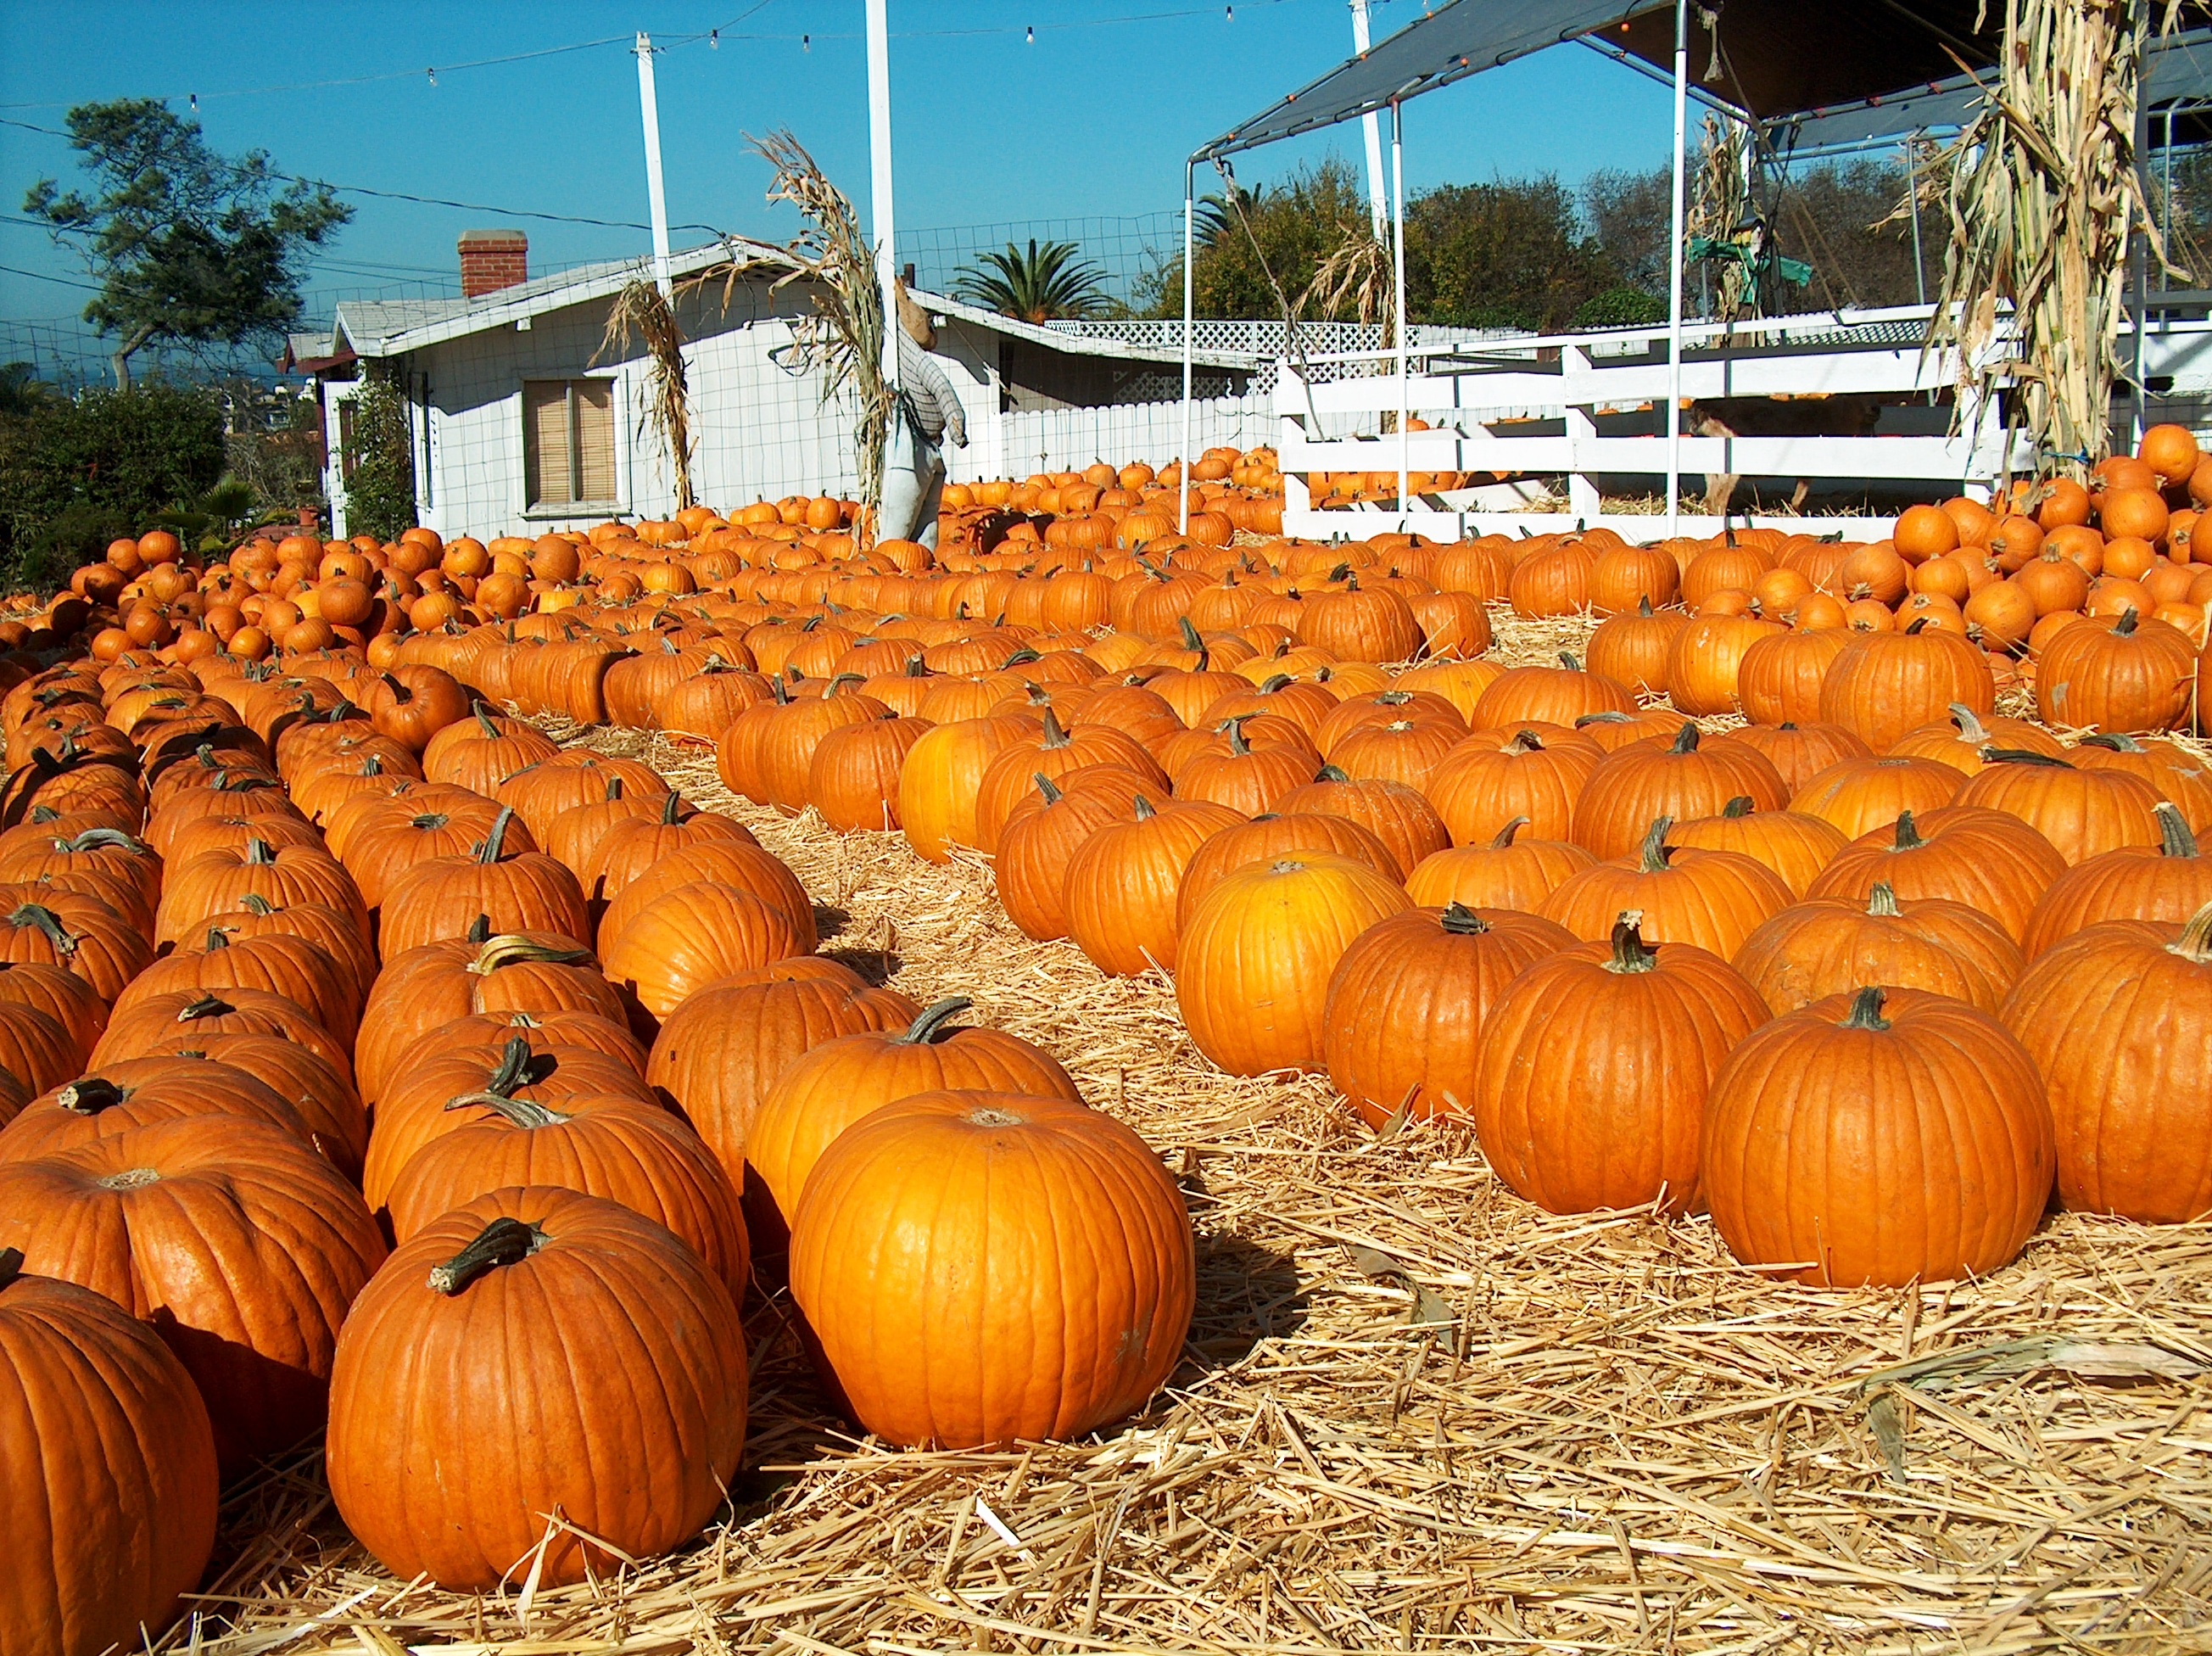
nature, farm, fall, orange, harvest, produce, autumn, pumpkin, halloween, holiday, fresh, colorful, california, season, thanksgiving, patch, pumpkin patch, happy, calabaza, november, october, redondo beach, man made object, winter squash, pumkins, pumkin patch